International Criminal Court investigation in Kenya

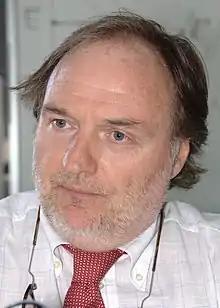
Cuno Tarfusser, one of the judges of Pre-Trial Chamber II

Pre-Trial Chamber II ruled that there were reasonable grounds to believe that William Ruto and Henry Kosgey were criminally responsible as indirect co-perpetrators of the crimes outlined in counts 1, 2 and 4, but in the case of Joshua Sang it ruled that his involvement was not essential to the commission of the crimes and so only ruled that there were grounds to believe he otherwise contributed to the crimes. The Chamber rejected the request by the Prosecutor to include the charge of torture in count 3. In the case of Kenyatta, Muthaura and Ali the Chamber ruled that there were reasonable grounds to believe that Uhuru Kenyatta and Francis Muthaura were guilty as indirect co-perpetrators of the crimes of which they were accused but in the case of Mohammed Ali, the Chamber ruled that his contribution was not essential to the commission of the crimes and so he was charged with having otherwise contributed.